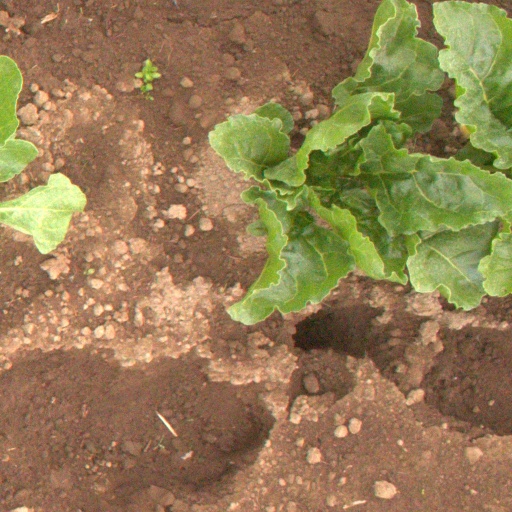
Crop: sugar beet